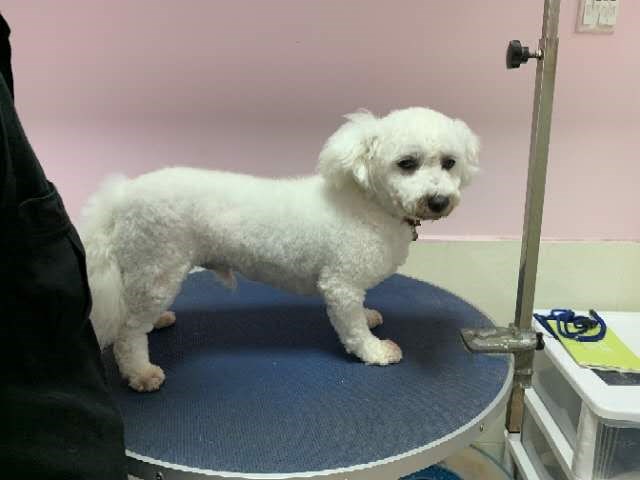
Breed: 3083-n000117-Bichon_Frise